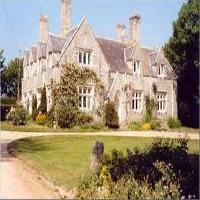
Weather: sun or clear